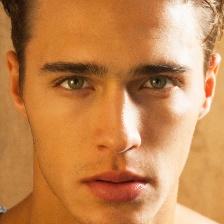
Label: faces